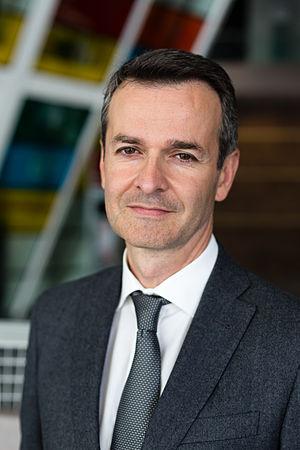
Saint-Jacques-de-la-Lande est une commune française située dans le département d'Ille-et-Vilaine, en région Bretagne.
À l'image du reste du pays, on assiste en Ille-et-Vilaine à une forte poussée de la droite. On le constate notamment dans l'agglomération rennaise avec les basculements de Bruz, Cesson-Sévigné, Mordelles et Noyal-Châtillon-sur-Seiche. Dans le reste du département, la sénatrice apparentée PS Virginie Klès est battue par le candidat UDI à Châteaubourg.